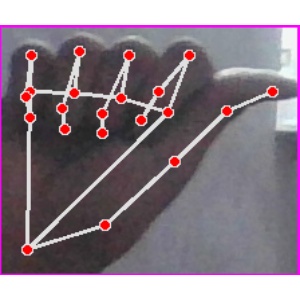
अक्षर: छ